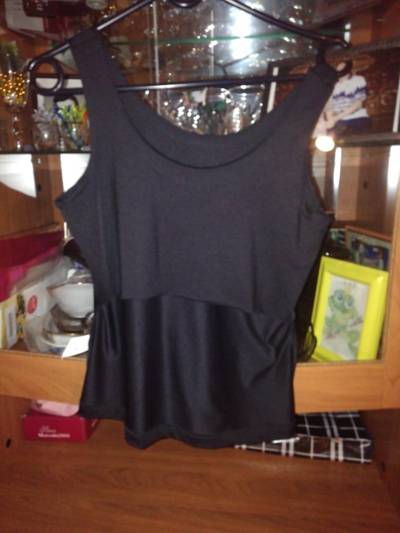
Waste category: clothes